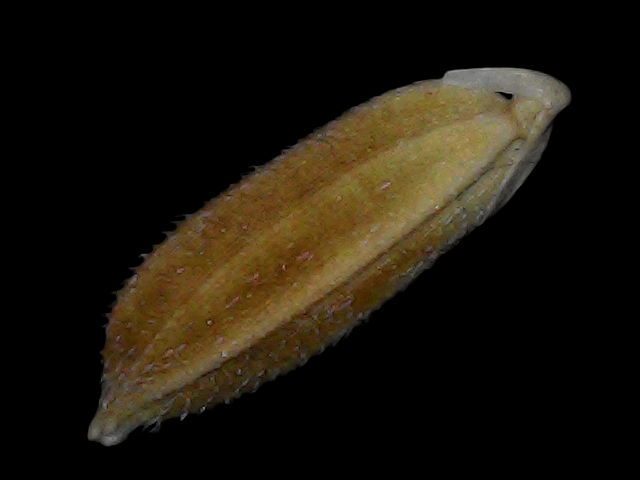
Rice variety: Bd56